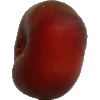
Label: Nectarine Flat 1